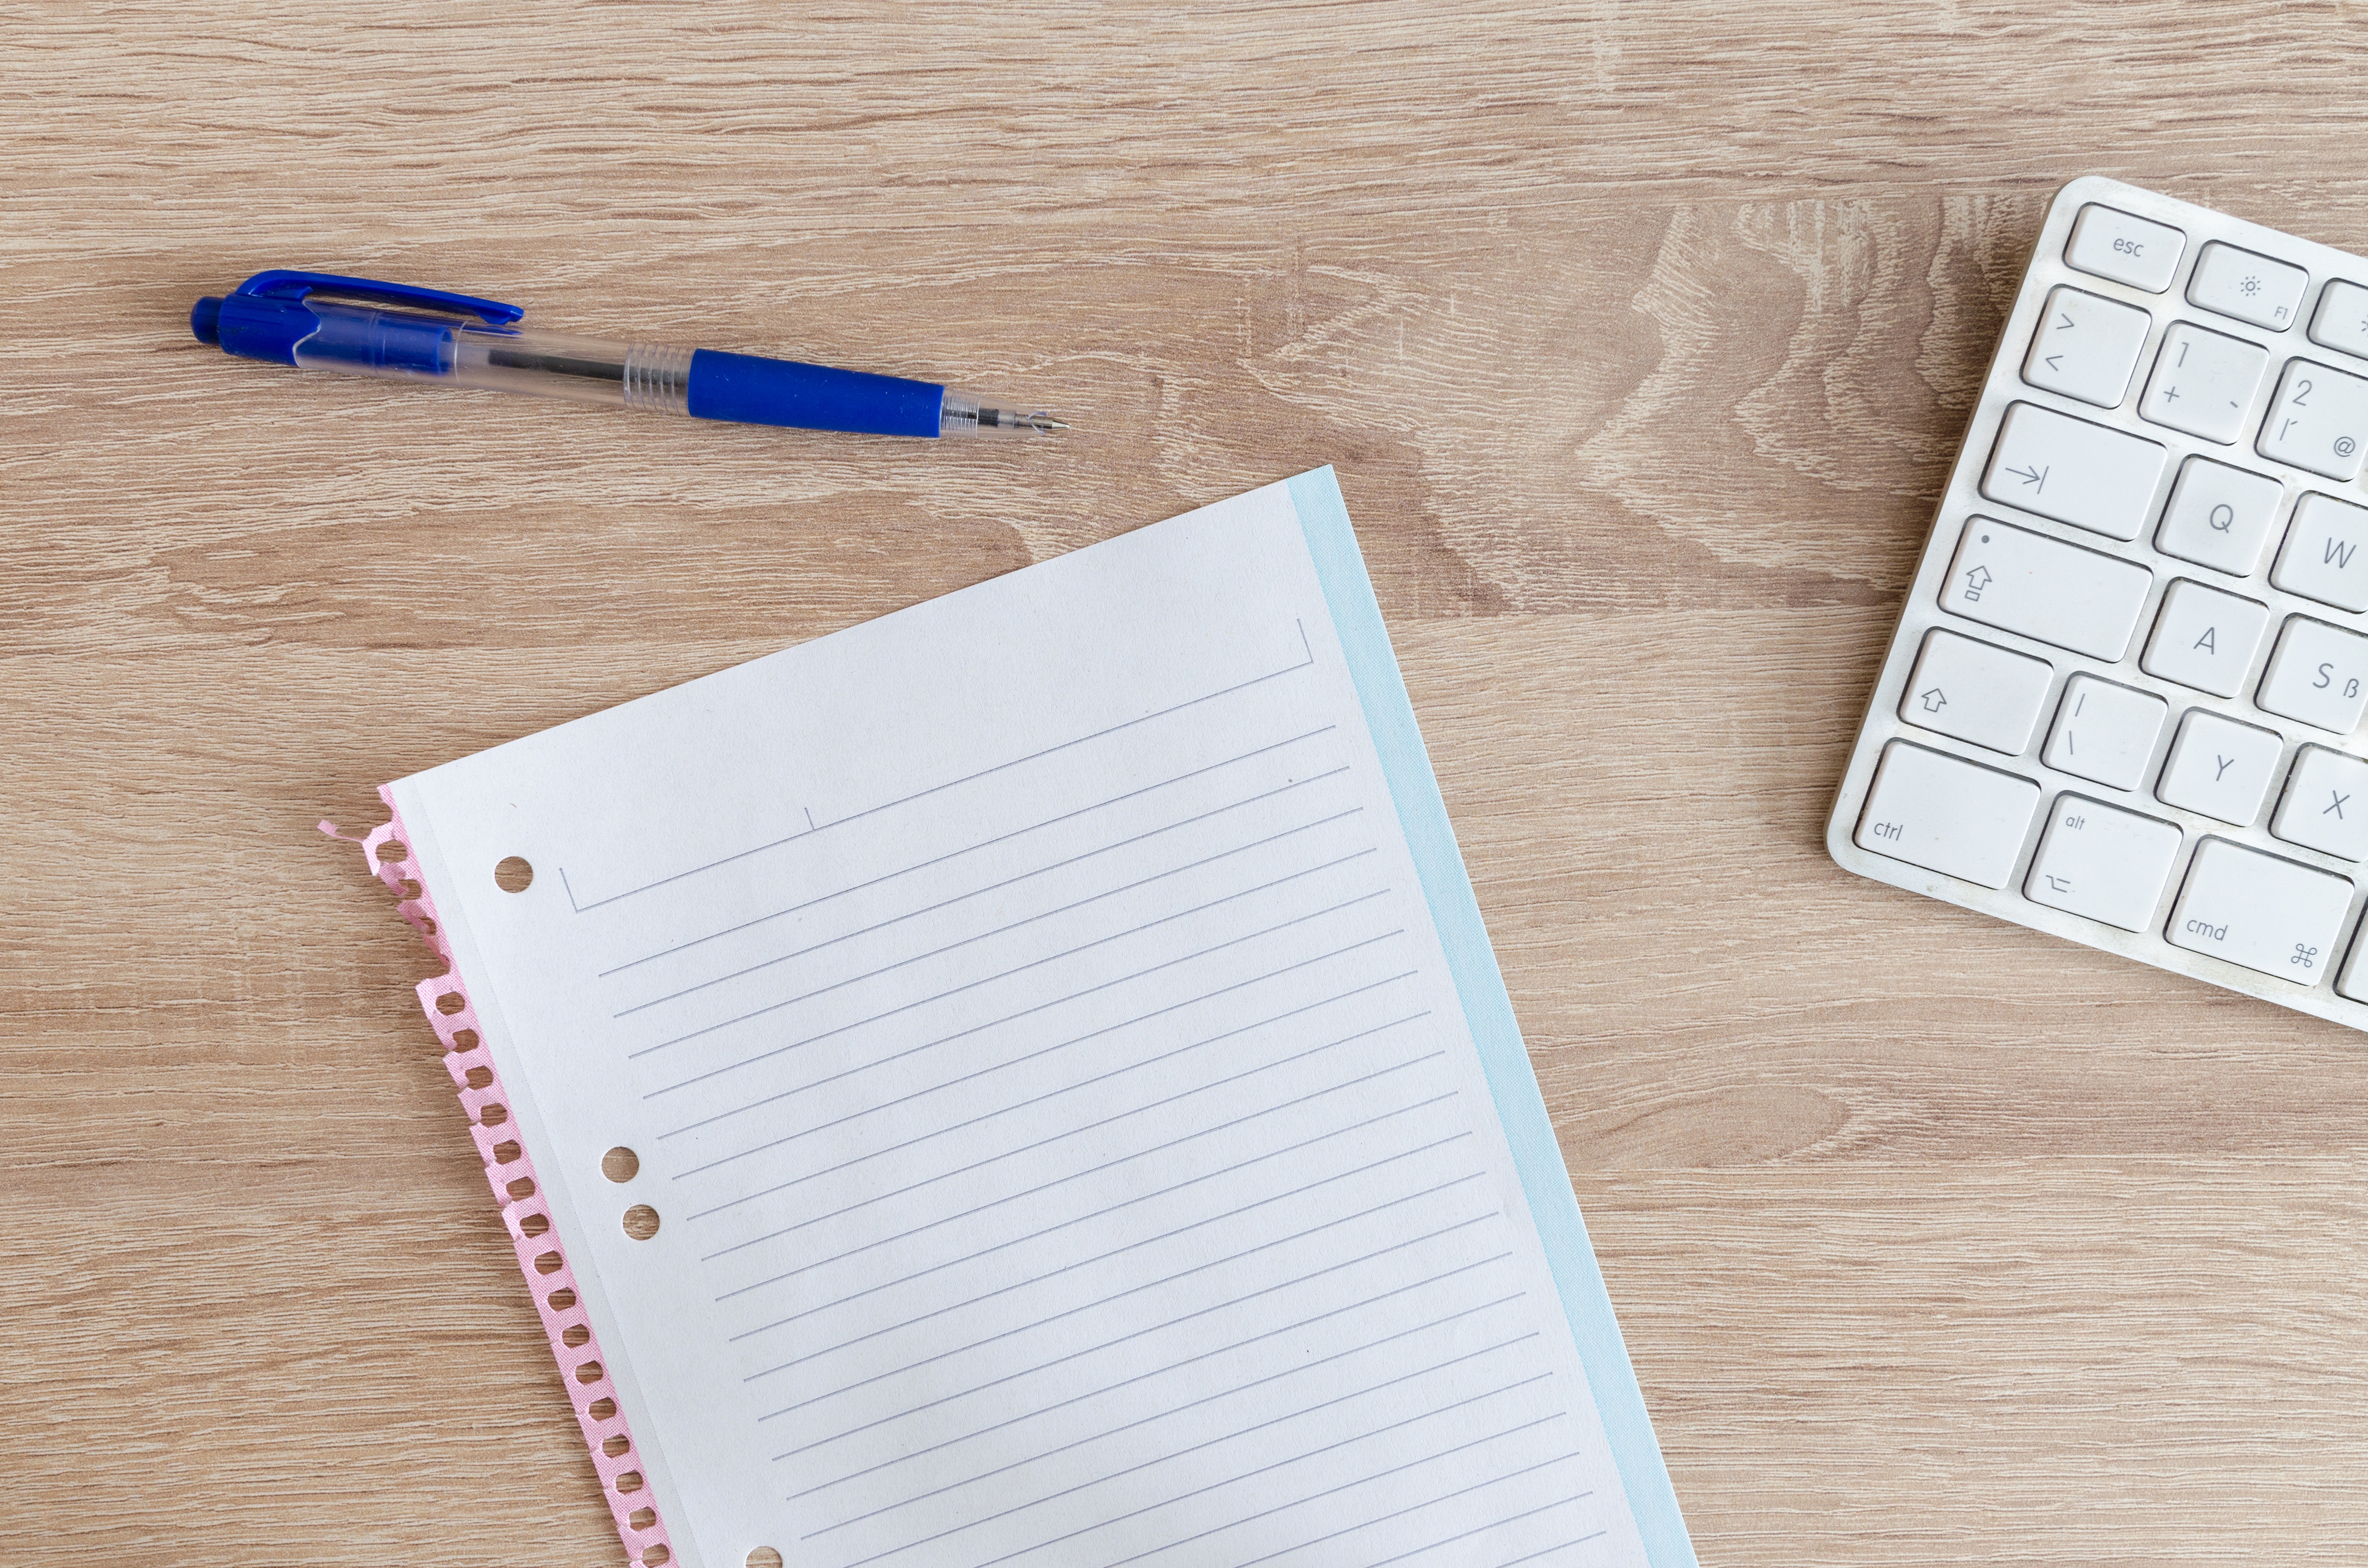
laptop, notebook, writing, work, working, table, coffee, wood, keyboard, white, view, mouse, notepad, meeting, internet, workspace, space, desktop, office, communication, professional, business, object, paper, note, brand, place, background, creativity, wooden, digital, freelance, pc, document, information, maquette, news, top, delivery, workplace, copy, technique, copy space, an empty, a cup of, computational, the amount of the, the paperwork